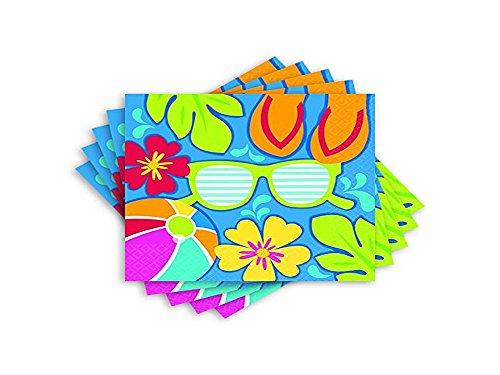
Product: amscan Summer Splash Party Luncheon Napkins | 12 Ct.
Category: Toys & Games | Party Supplies | Party Tableware | Napkins
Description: Start the summer fun with these bright and colorful summer splash luncheon napkins.
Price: $14.99
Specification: ProductDimensions:19.6x6.5x5.5inches|ItemWeight:2pounds|ShippingWeight:2pounds(Viewshippingratesandpolicies)|DomesticShipping:ItemcanbeshippedwithinU.S.|InternationalShipping:ThisitemcanbeshippedtoselectcountriesoutsideoftheU.S.LearnMore|ASIN:B077DGVZ6P|Itemmodelnumber:713778|Manufacturerrecommendedage:4-12years